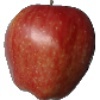
Label: Apple Red 1